Prehistory of West Virginia

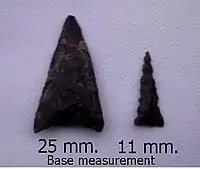
Piedmont region Yadkin. Example from the Blue Ridge Parkway North Carolina "New River" (800–400 BP).

The Clover phase area lies in the west of the state. The Clover Complex spans Putnam, Mason and Cabell counties along the lower Great Kanawha and Ohio rivers overlapping a central area of the older west-central Feurt phase. The type site is the Clover site (46CB40). Clover phase is divided into two phases, Early Clover dating 1450–1550 CE and Clover dates of 1550–1640 CE. It shares the Great Kanawha area with a couple of late Feurt villages. The Clover site (46CB40) is one of the most important sites found in the Kanawha Navigation Project.